Ginette Neveu

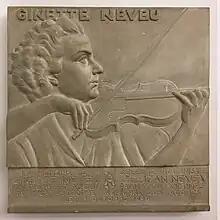
Plaque in honour of Neveu at the Salle Pleyel.

Neveu gave her last concert in Paris on 20 October 1949. On 28 October, she was on board an Air France flight from Paris to New York when it crashed on a mountain after two failed attempts to make a landing at the Santa Maria Airport in the Azores. All 48 people on board the flight died, including Ginette, her brother Jean-Paul Neveu, and the French former boxing champion Marcel Cerdan. Her violin, made by Omobono Stradivari in 1730, was also lost.